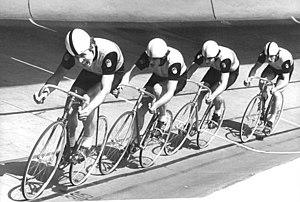
Hans-Joachim Pohl est un coureur cycliste est-allemand. Il a notamment été champion du monde de la course aux points amateurs en 1982.